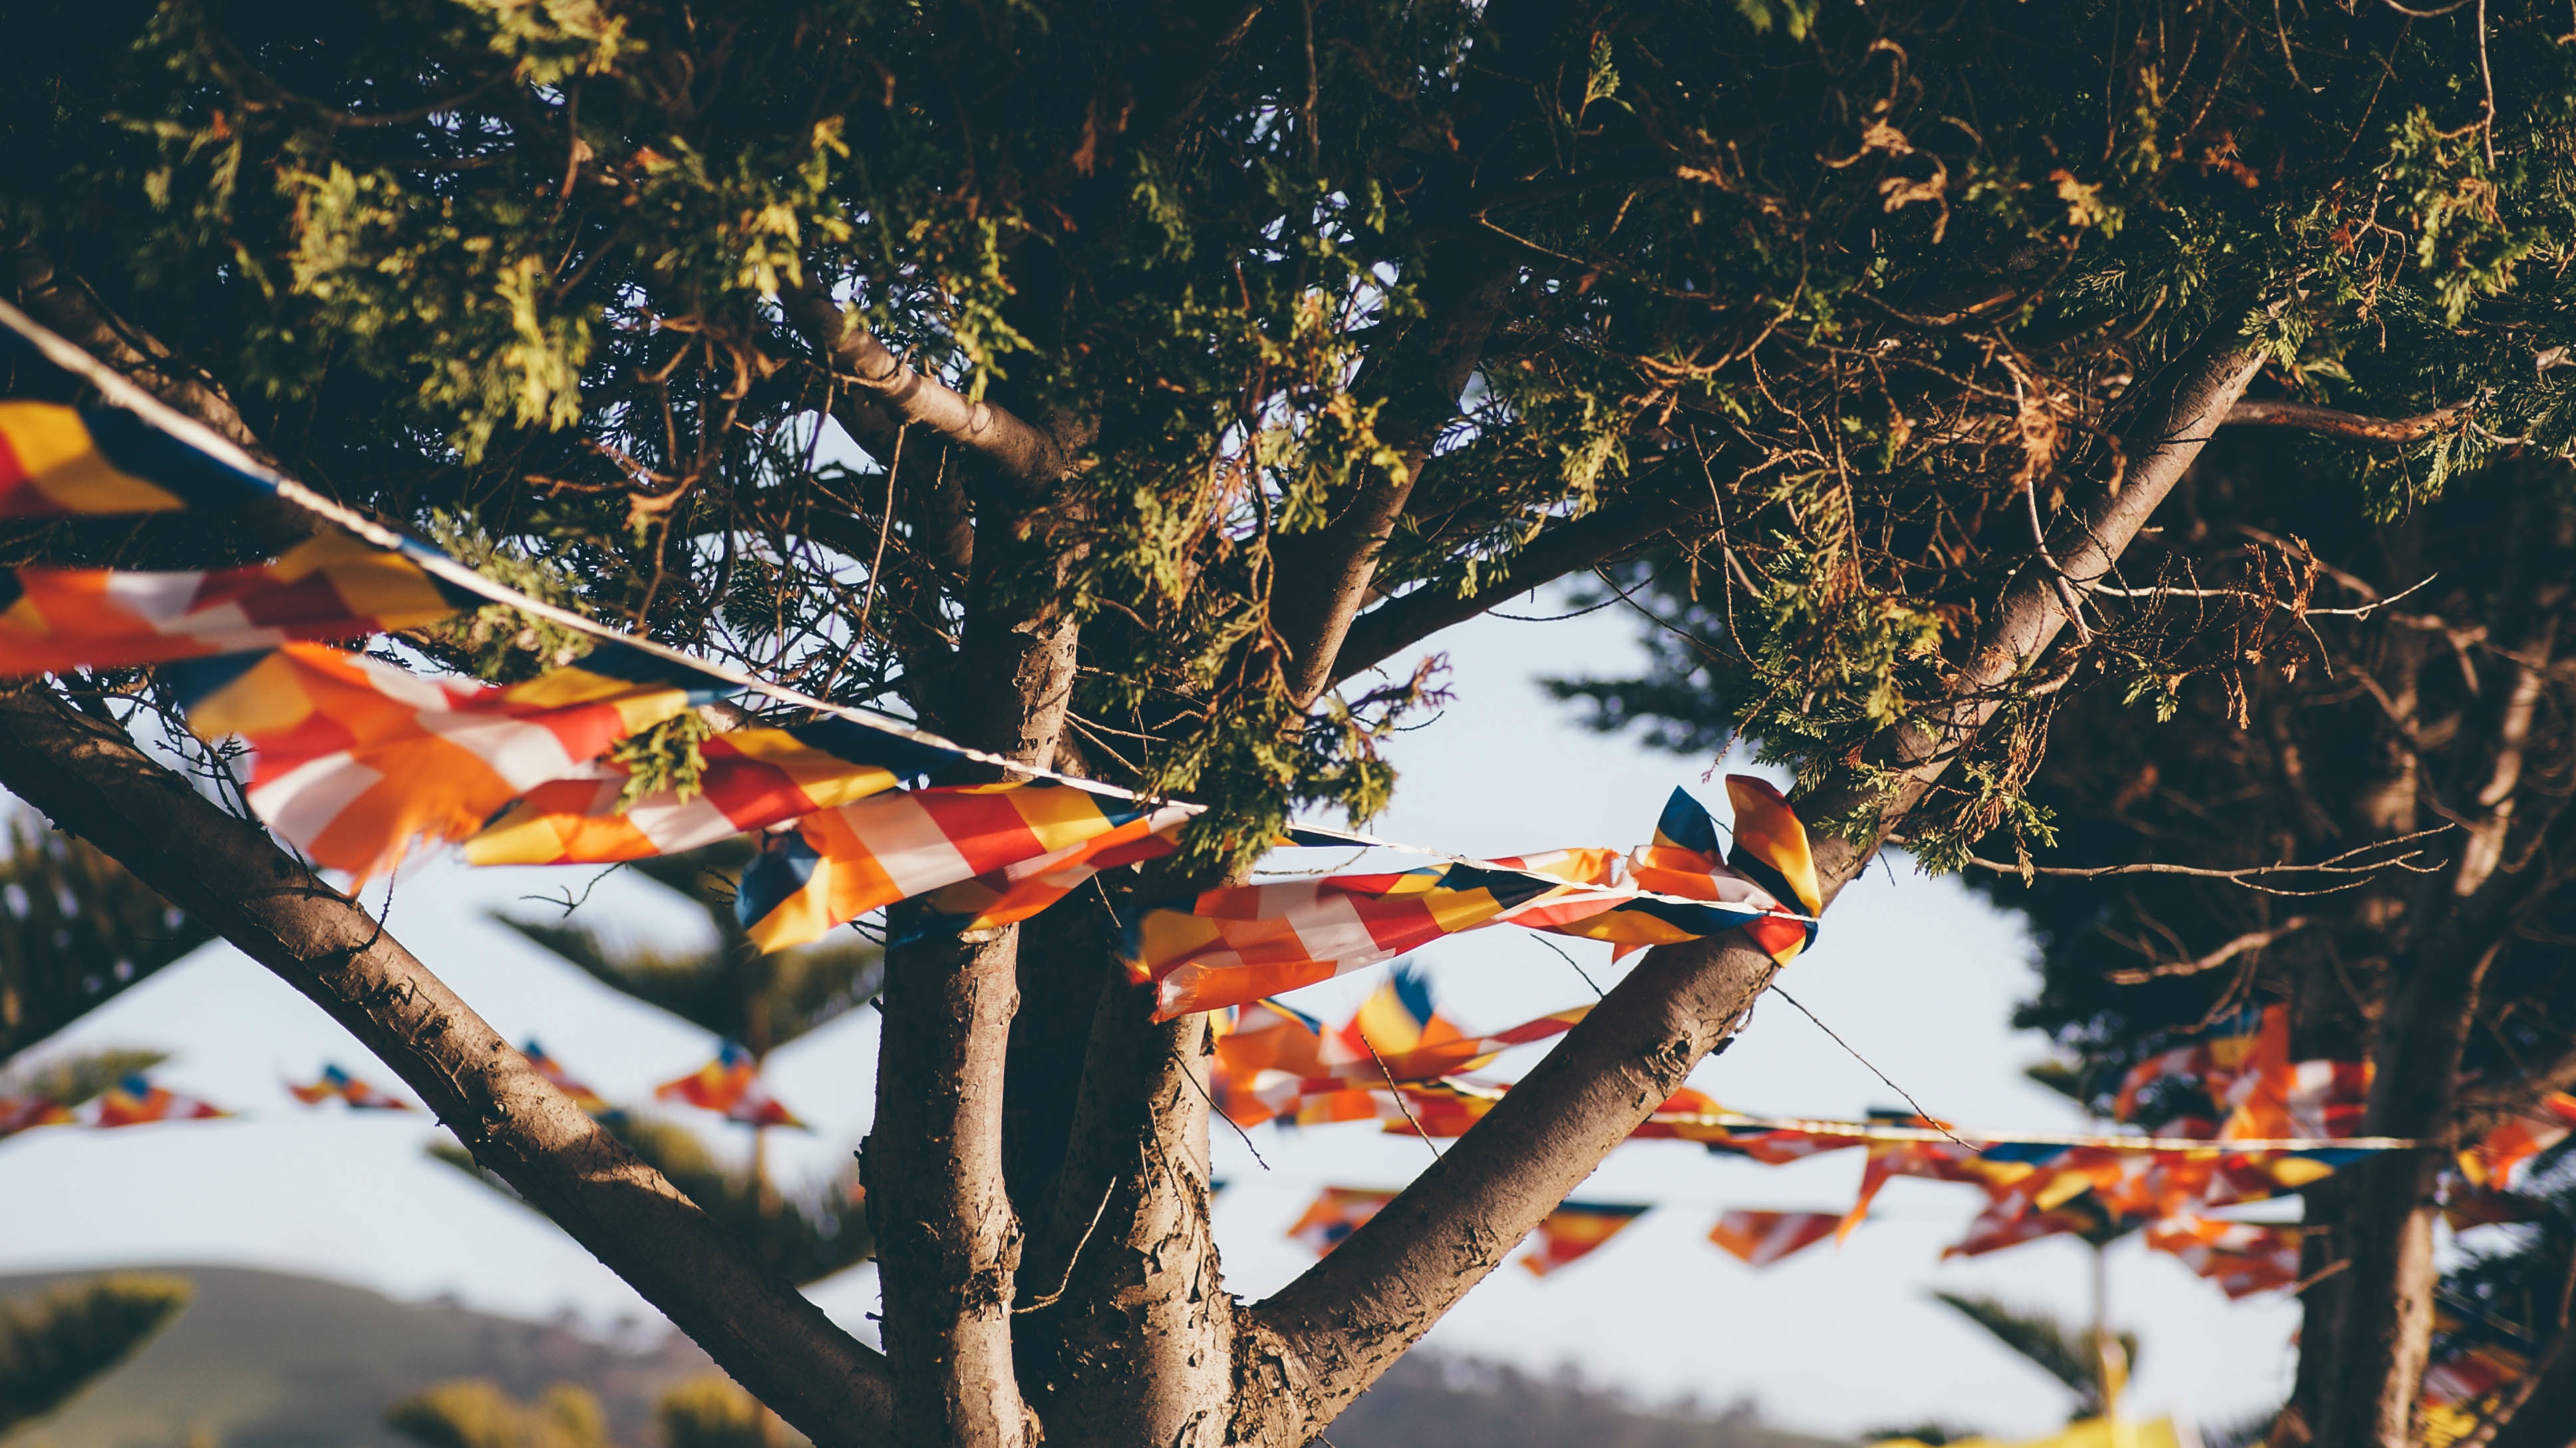
tree, nature, branch, winter, plant, sunlight, leaf, flower, spring, color, autumn, season, woody plant